Culture of Texas

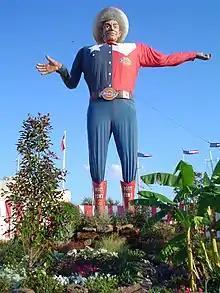
Big Tex, the mascot of the State Fair of Texas since 1952

Texas is divided into five major regions; East Texas, Central Texas, North Texas, South Texas, and West Texas. These regions are defined by urban centers and varying cultural characteristics. The Texas Triangle, formed by Houston, Dallas-Fort Worth, and San Antonio, is an interstate corridor between the three major Texan cities closest to the geographic center, each representing distinct cultural areas.